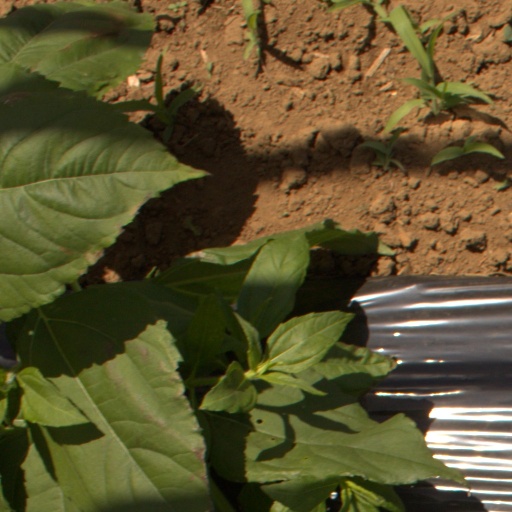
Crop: Jerusalem artichoke